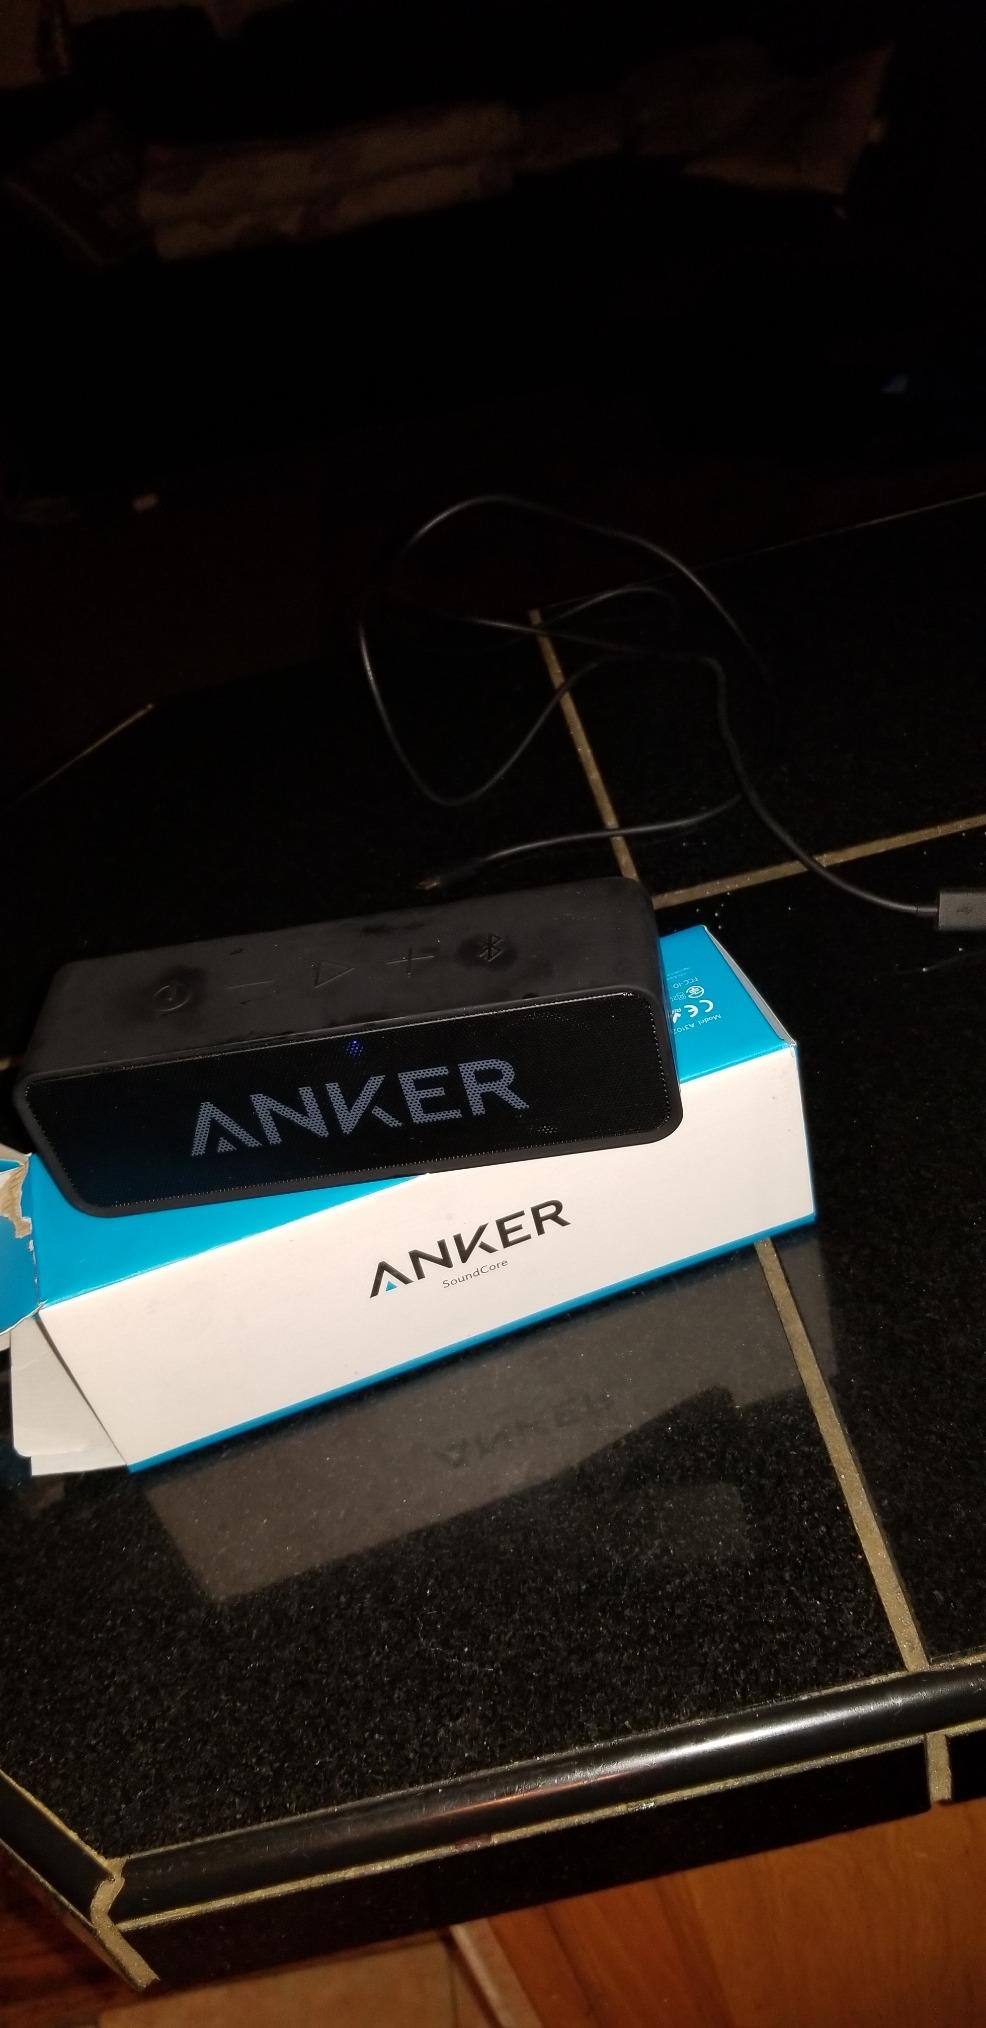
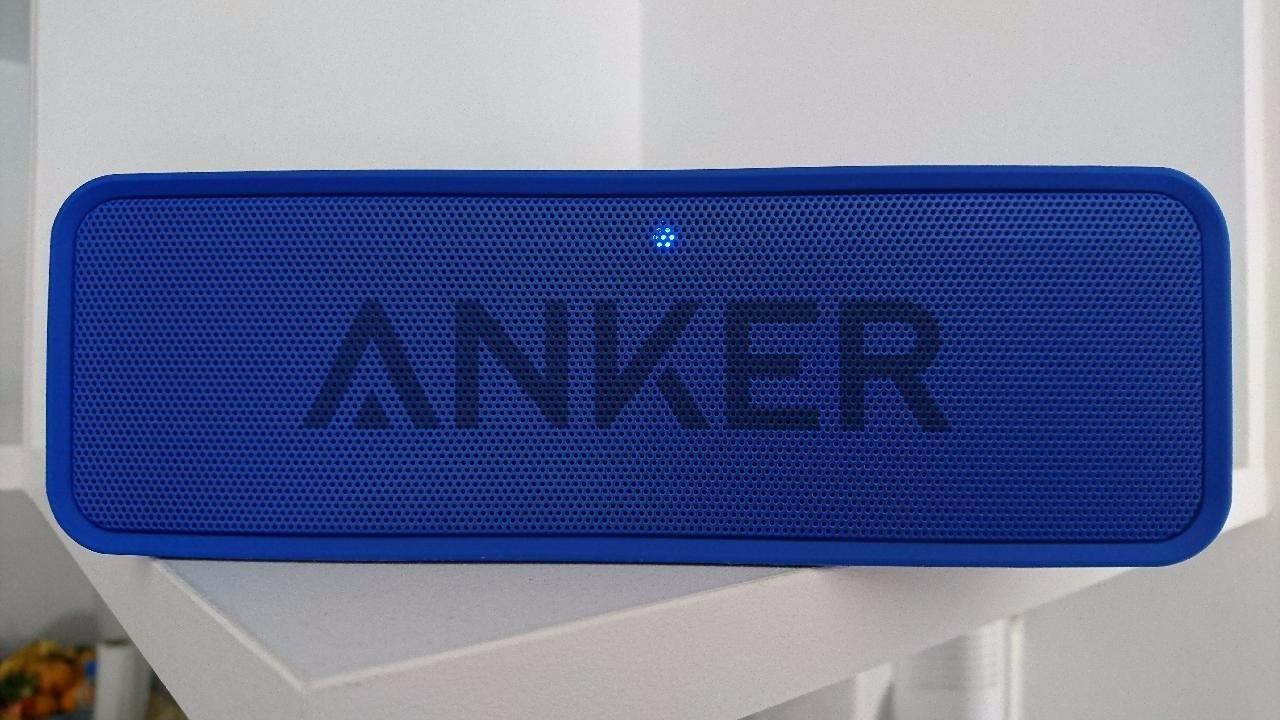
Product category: speaker
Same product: no